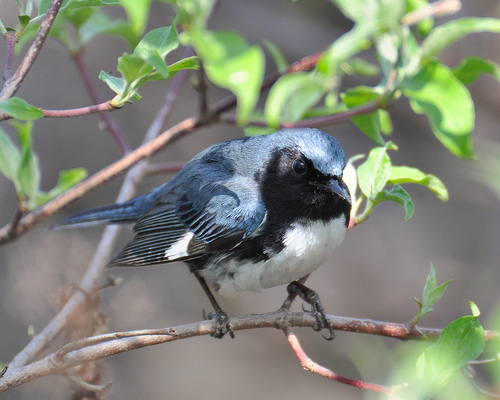
this bird has black crown, back, white belly and breast, wings, throat, black tarsus and feeta small bird with black on its face, a white belly, and blue back.
the bird has a white chest with a black throat and a blue body.
the bird has a white breast and belly and a black throat.
this bird has a white belly, black throat and a blue head and back.
this bird is blue with black and white and has a long, pointy beak.
an angry looking bird with black feathers, a white underbelly and small black feet.
this particular bird has a belly that is white and gray with a black throata small bird with a white chest, black throat, blue and black crown and back with black wings with a white bar.
this bird has a long pointed dark blue bill with blue and dirty white head feathers and black markings under the eyes with white belly.
Species: Black Throated Blue Warbler